American Doll Posse

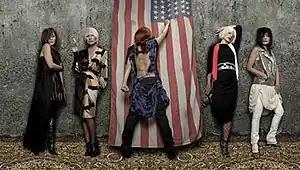
Artwork in the album booklet depicts Amos as all five of the titular "dolls". From left: Clyde, Isabel, Tori, Santa, Pip.

The album title, "American Doll Posse", refers to five different female characters developed by Amos, each inspired by deities in Greek mythology, interpreted and used on the record to represent different aspects of Amos' own personality, including the aforementioned "warrior woman".